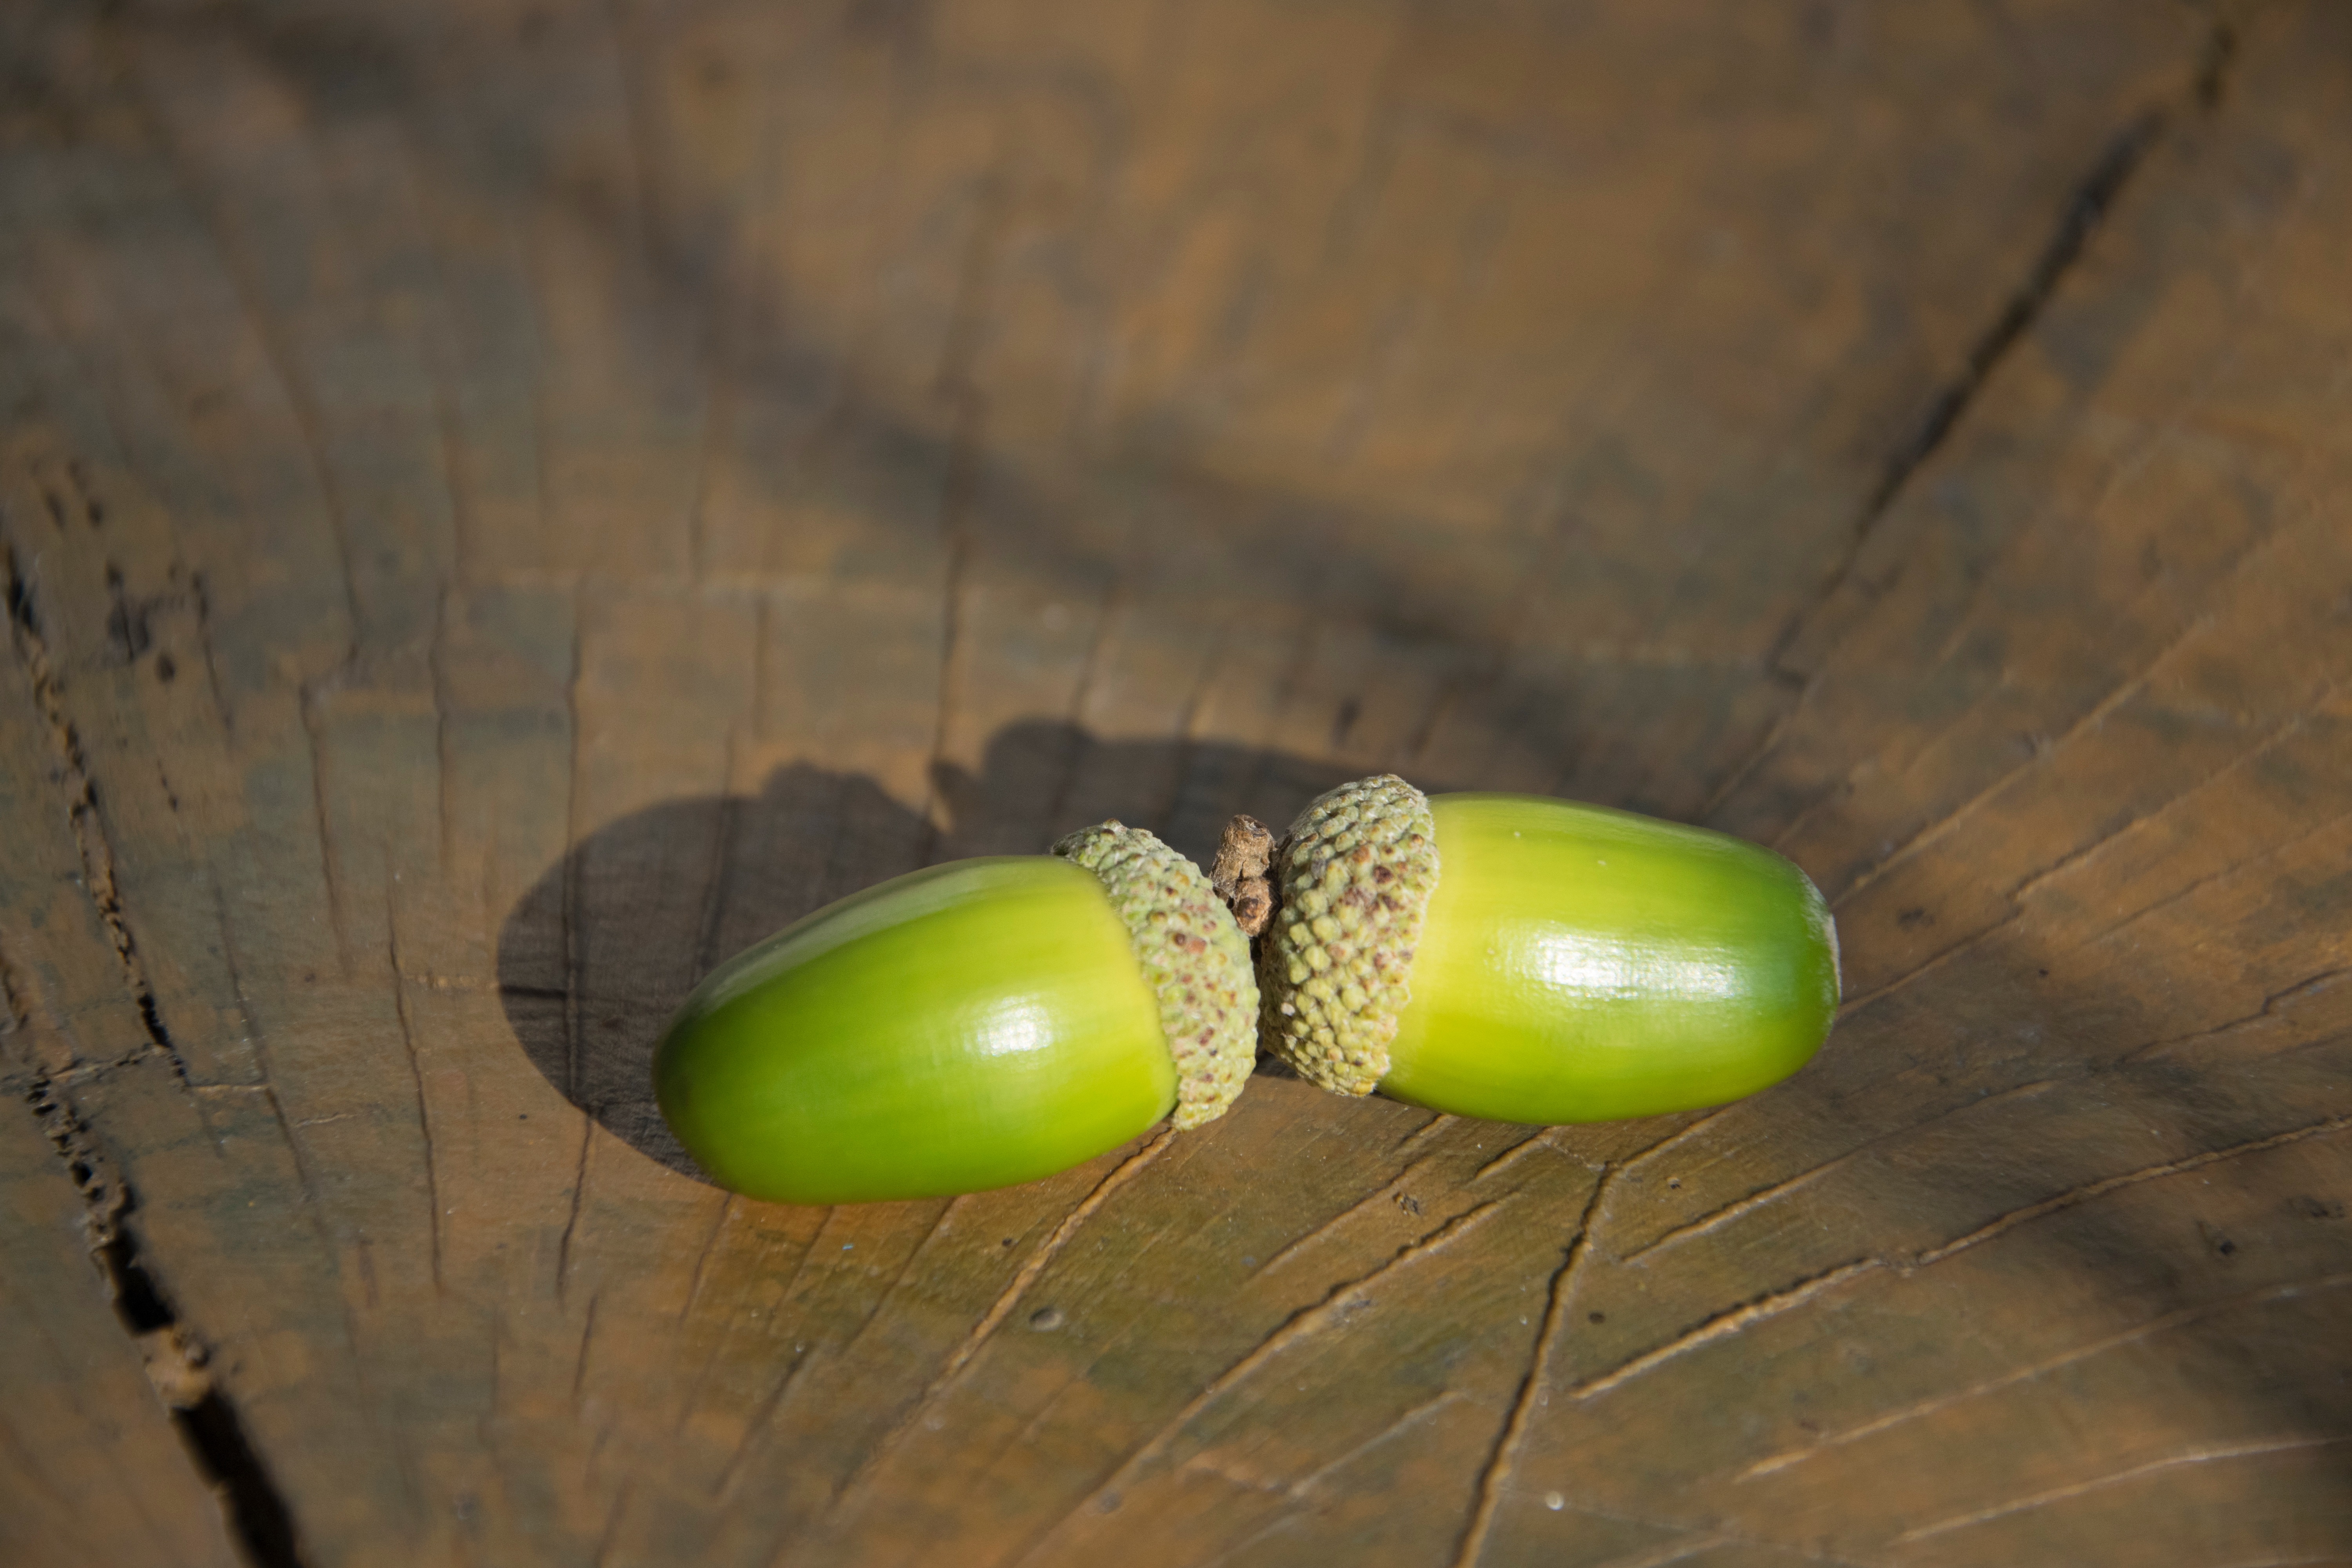
leaf, flower, food, green, produce, insect, yellow, invertebrate, caterpillar, close up, macro photography